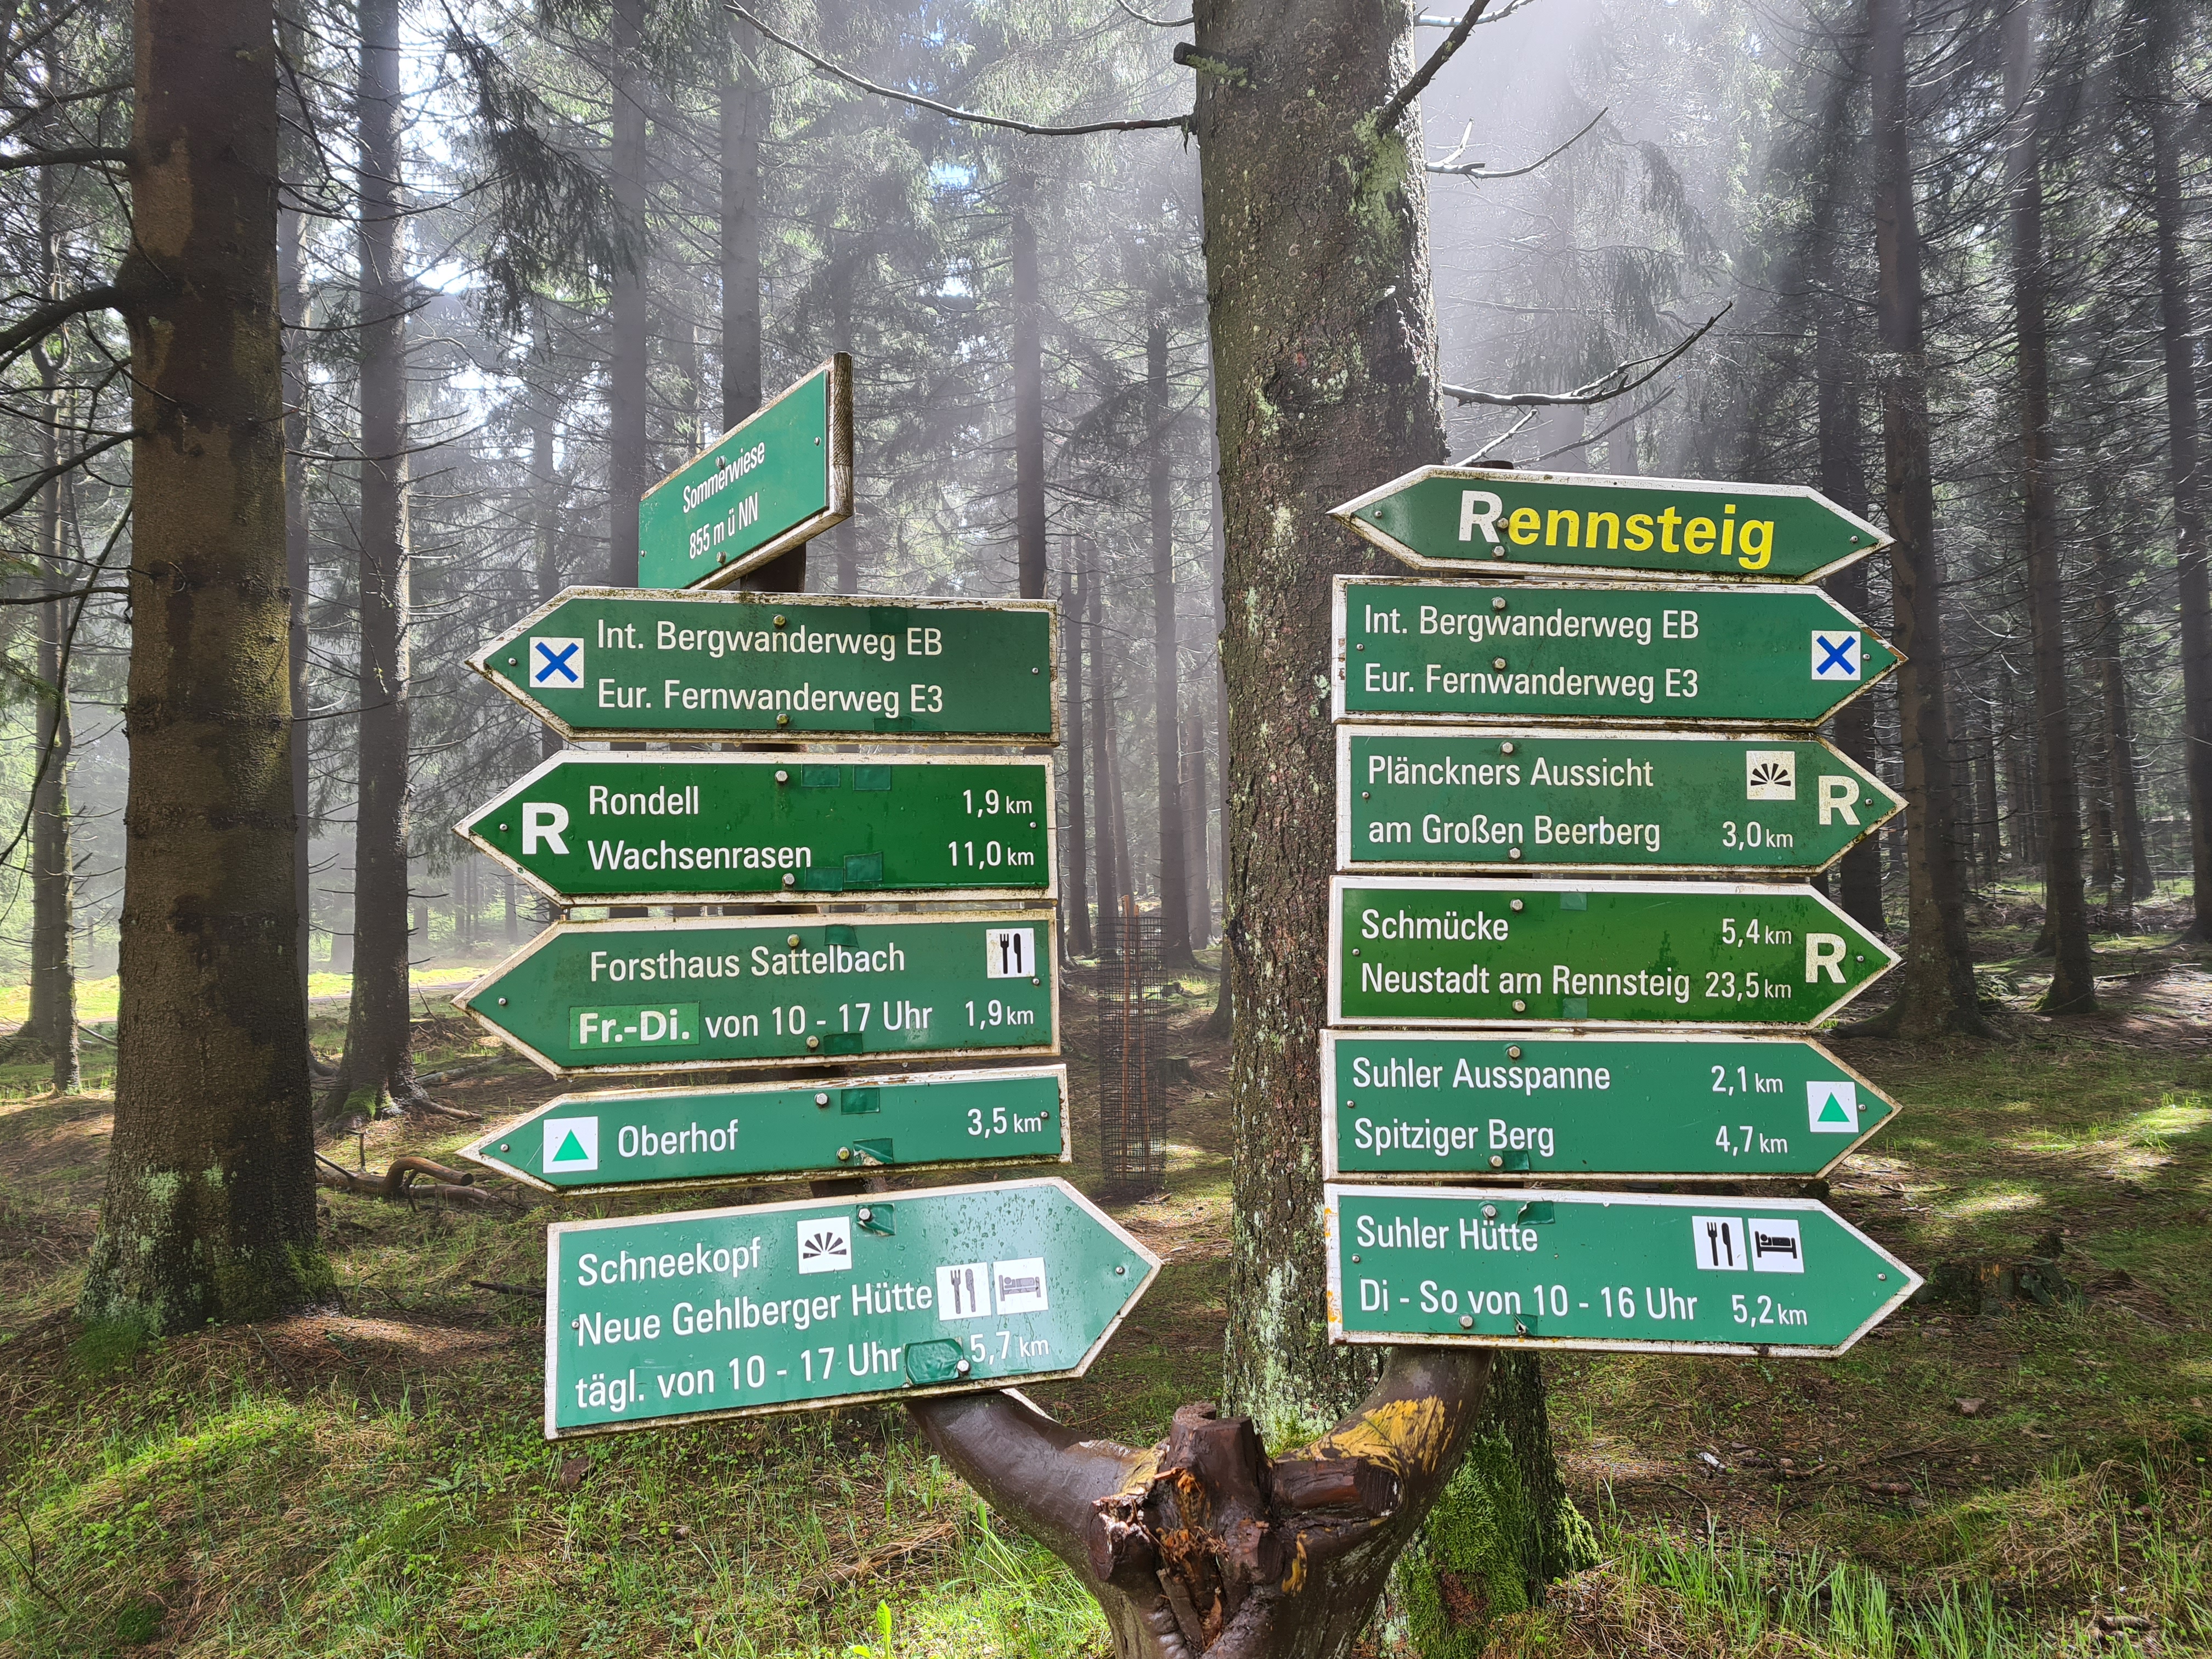
natural, plant, plant community, ecoregion, sky, natural landscape, tree, wood, land lot, terrestrial plant, vegetation, grass, biome, thoroughfare, traffic sign, trunk, landscape, road, signage, font, trail, forest, jungle, sign, temperate broadleaf and mixed forest, street sign, spruce fir forest, woodland, path, conifer, grove, old growth forest, tropical and subtropical coniferous forests, Northern hardwood forest, valdivian temperate rain forest, rainforest, hiking, larch, temperate coniferous forest, pine family